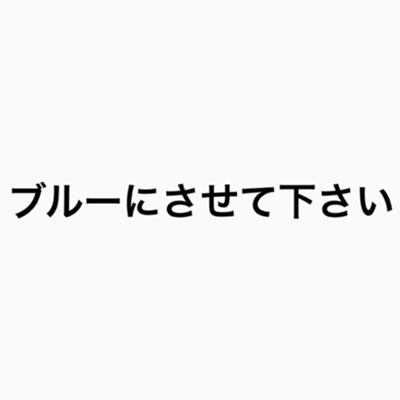
回答: レット置くだけ